Robert Houston Noble

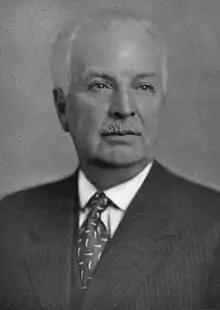
Noble in retirement in the 1930s

In March 1919, Noble returned to the United States and was assigned as head of National Guard affairs for the Ninth Corps Area in San Francisco. He continued to serve in this position until he retired in December 1922.